Laws of Maryland

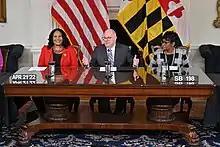
Melony G. Griffith, Larry Hogan and Adrienne A. Jones enacting Maryland law in April 2022

The Laws of Maryland comprise the session laws have been enacted by the Maryland General Assembly each year. According to the Boston College Law library, session laws are "useful in determining which laws were in force at a particular time." Unlike the Annotated Code of Maryland, the Laws of Maryland are arranged chronologically, rather than by subject. They are the state-level counterpart to the United States Statutes at Large.